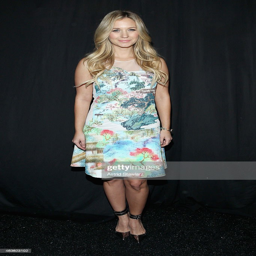
actor prepares backstage at the fashion show during fall .